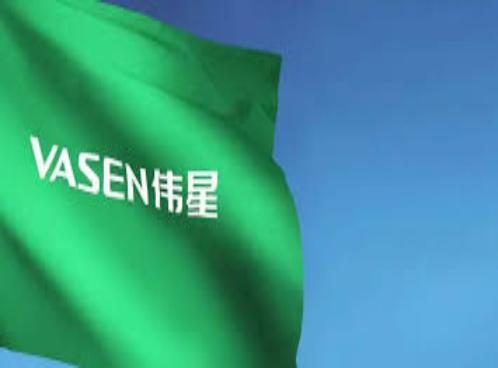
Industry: Others